Battle of the Tiger's Mouth

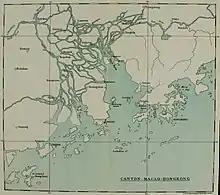
The Pearl River Delta, with Humen marked as "Bocca Tigris" ("Tiger's Mouth") where the heaviest fighting took place

The governor of Macau, Lucas José de Alvarenga, ordered the "ouvidor" (head-judge) of Macau, energetic , to organize a squadron with which to fight the pirates and Arriaga promptly had four more ships outfitted and ready for combat. On November 29, the Portuguese flotilla set out for the Humen Strait to link up with the Qing fleet, however as the pirates were likely aware of the arrangement, they attempted to intercept the Portuguese, and clashed just a few hours after the Portuguese had left Macau. The Portuguese and the Chinese pirates fought for about nine hours, until the pirates suffered some fifteen sunken ships, several more damaged, and retreated. The pirates regrouped, and later attempted another engagement with the Portuguese, only to suffer further losses. As the Qing fleet was not forthcoming, the Portuguese returned to Macau.